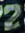
Number: 2